Fiona Steil-Antoni

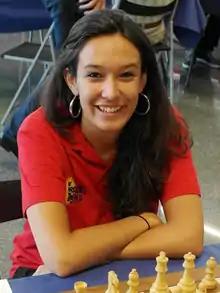
Steil-Antoni at the 2014 European Club Cup in Bilbao

Fiona Steil-Antoni (born 10 January 1989) is a Luxembourgish chess player. She was awarded the title of Woman International Master by FIDE in 2010. Steil-Antoni won an individual gold medal at the Women's Chess Olympiad in 2006.